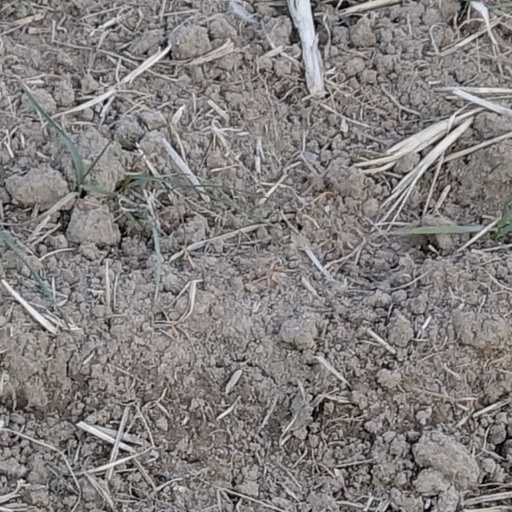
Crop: wheat